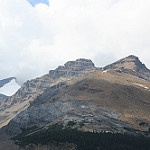
Scene: Outdoor